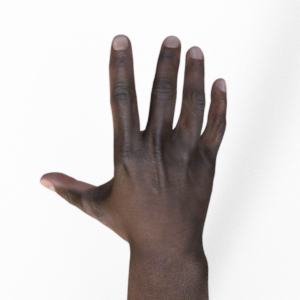
Label: paper